Mahmud Begada

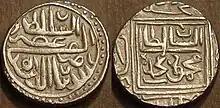
Silver tanka coins of Mahmud Begada

The magnificent Jama mosque of Champaner is considered as one of the finest architectural edifices in Gujarat. It is an imposing structure on a high plinth with two tall minarets 30 m tall, 172 pillars and seven mihrabs. The central dome, the placement of balconies and carved entrance gates with fine stone "jalis". Other Champaner structures attributed to the Begada period are the Kevada Masjid, Citadel Jahanpanah, Shahar ki Masjid, Mandvi the customs house, Nagina Masjid, Bava Man's Masjid, Khajuri Masjid, Ek Minar Masjid, and the Lila Gumbaz. Champaner-Pavagadh Archaeological Park is now UNESCO World Heritage Site.